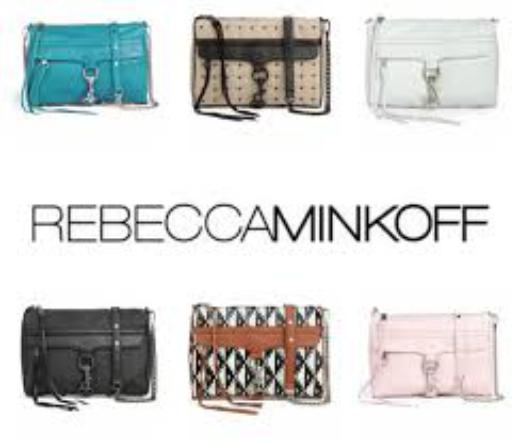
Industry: Clothes